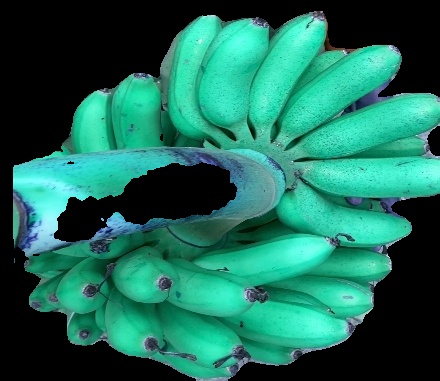
Variety: rasbale
Grade: grade1